Lydd Town railway station

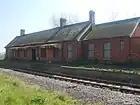
Lydd Town train station in 2008

Following the opening of the Romney, Hythe and Dymchurch Railway in 1927, the extra holiday traffic generated persuaded the Southern Railway (who had taken over the line upon the railway grouping) to realign its branch to New Romney by moving it nearer to the sea and opening two new halts - Lydd-on-Sea and Greatstone-on-Sea - in 1937. The opening of Lydd-on-Sea Halt led to the renaming of Lydd station as "Lydd Town" to avoid any confusion. The station closed on 6 March 1967 in the face of dwindling passenger traffic and insignificant freight returns, although the line remained open through Lydd Town as far as a siding near Dungeness for freight traffic to serve the BNFL nuclear power plant at Dungeness.